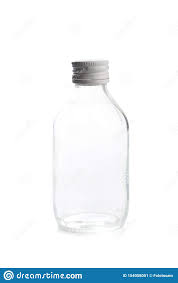
Waste category: glass